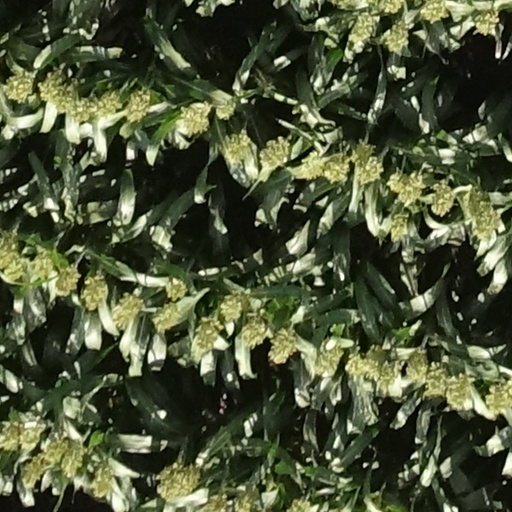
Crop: sorghum